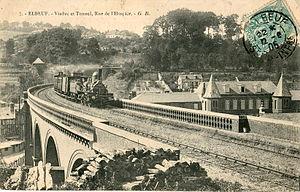
Carte postale ancienne éditée par G. B., n°7
La ligne de Saint-Georges-Motel à Grand-Quevilly est une ligne du réseau ferré national français qui traverse les départements de la Seine-Maritime et de l'Eure. La section entre le Grand-Quevilly et Saint-Pierre-lès-Elbeuf est ouverte au trafic des marchandises. La section entre Breuilpont et de Cocherel, déclassée, est exploitée par l'association du chemin de fer de la vallée de l'Eure. La section entre Louviers et Acquigny appartient toujours à Réseau ferré de France, mais n'est pas exploitée.
La ligne Rouen - Orléans est une ancienne ligne commerciale française de chemin de fer, qui reliait Rouen à Orléans. Mise en service par étapes entre 1872 et 1883, la ligne est fermée au trafic voyageur depuis la Seconde Guerre mondiale. Seule la section de Chartres à Orléans est encore en service et accueille un trafic marchandises saisonnier, principalement céréalier.
Elbeuf est une commune française située dans le département de la Seine-Maritime en région Normandie.